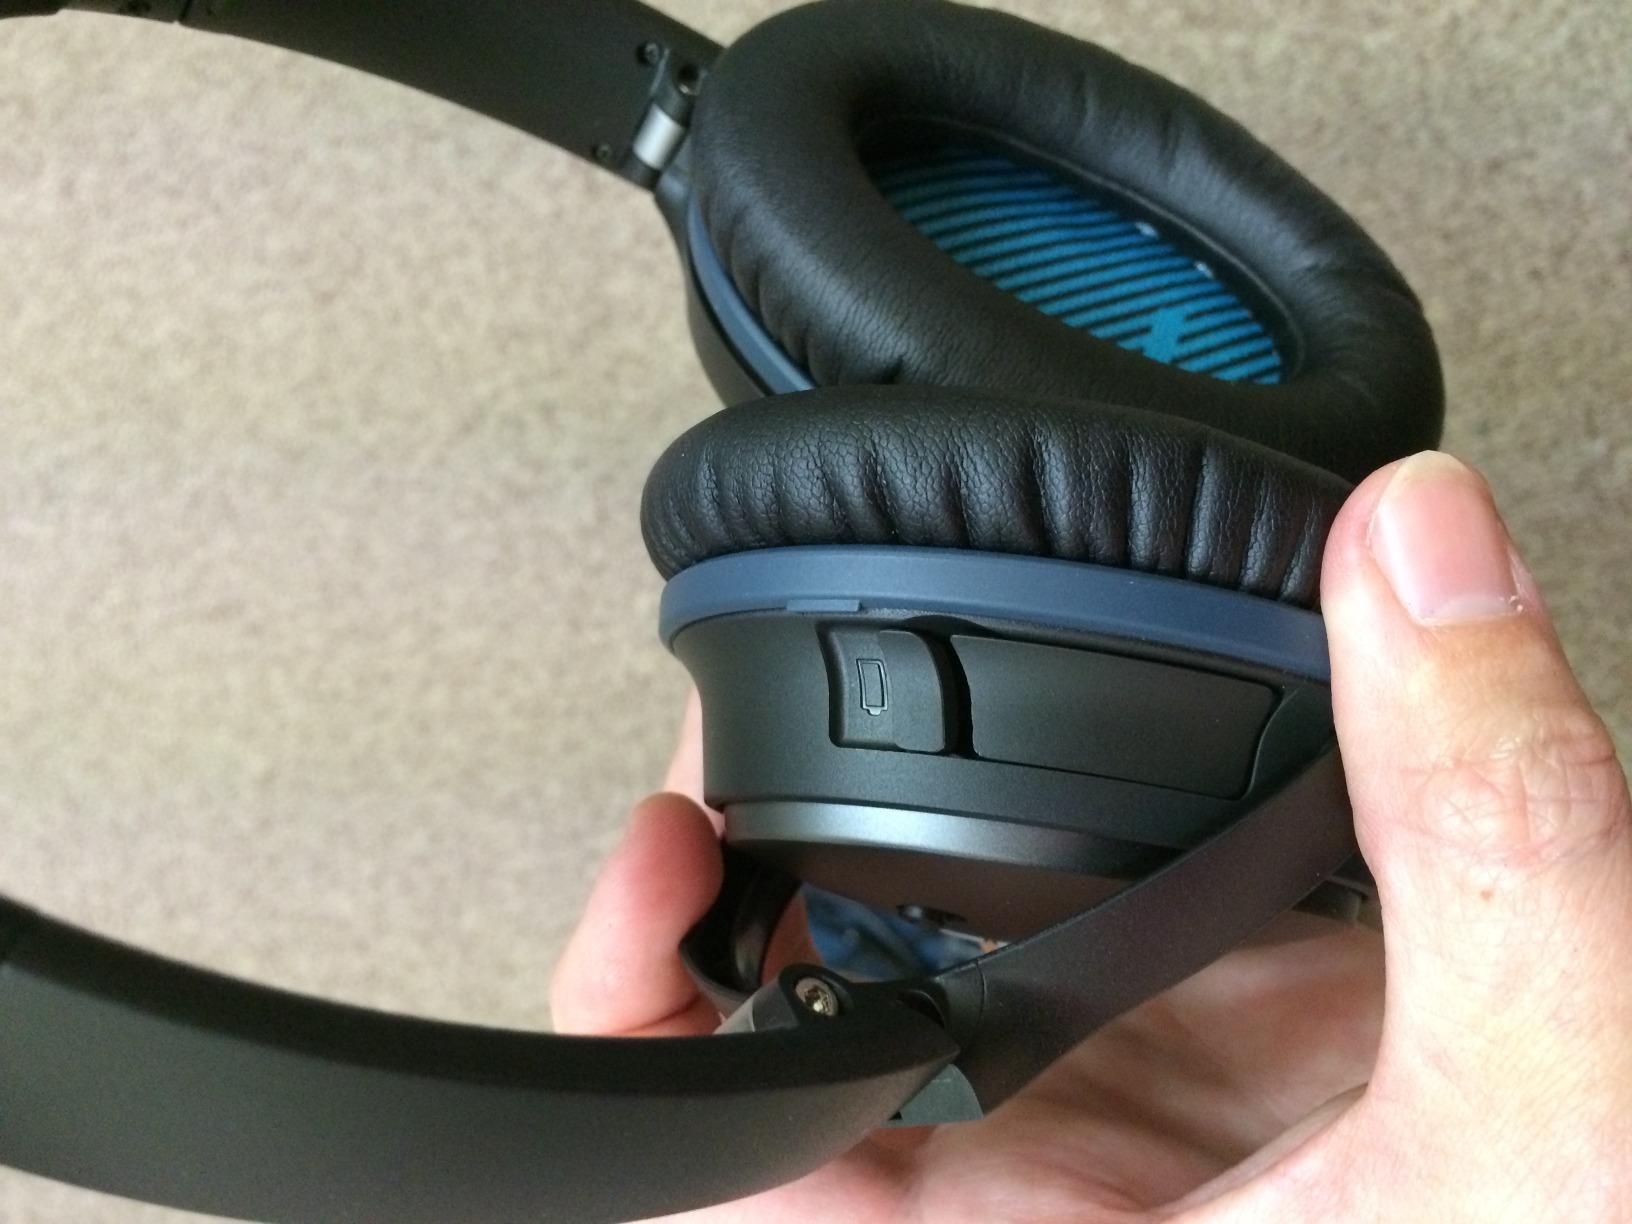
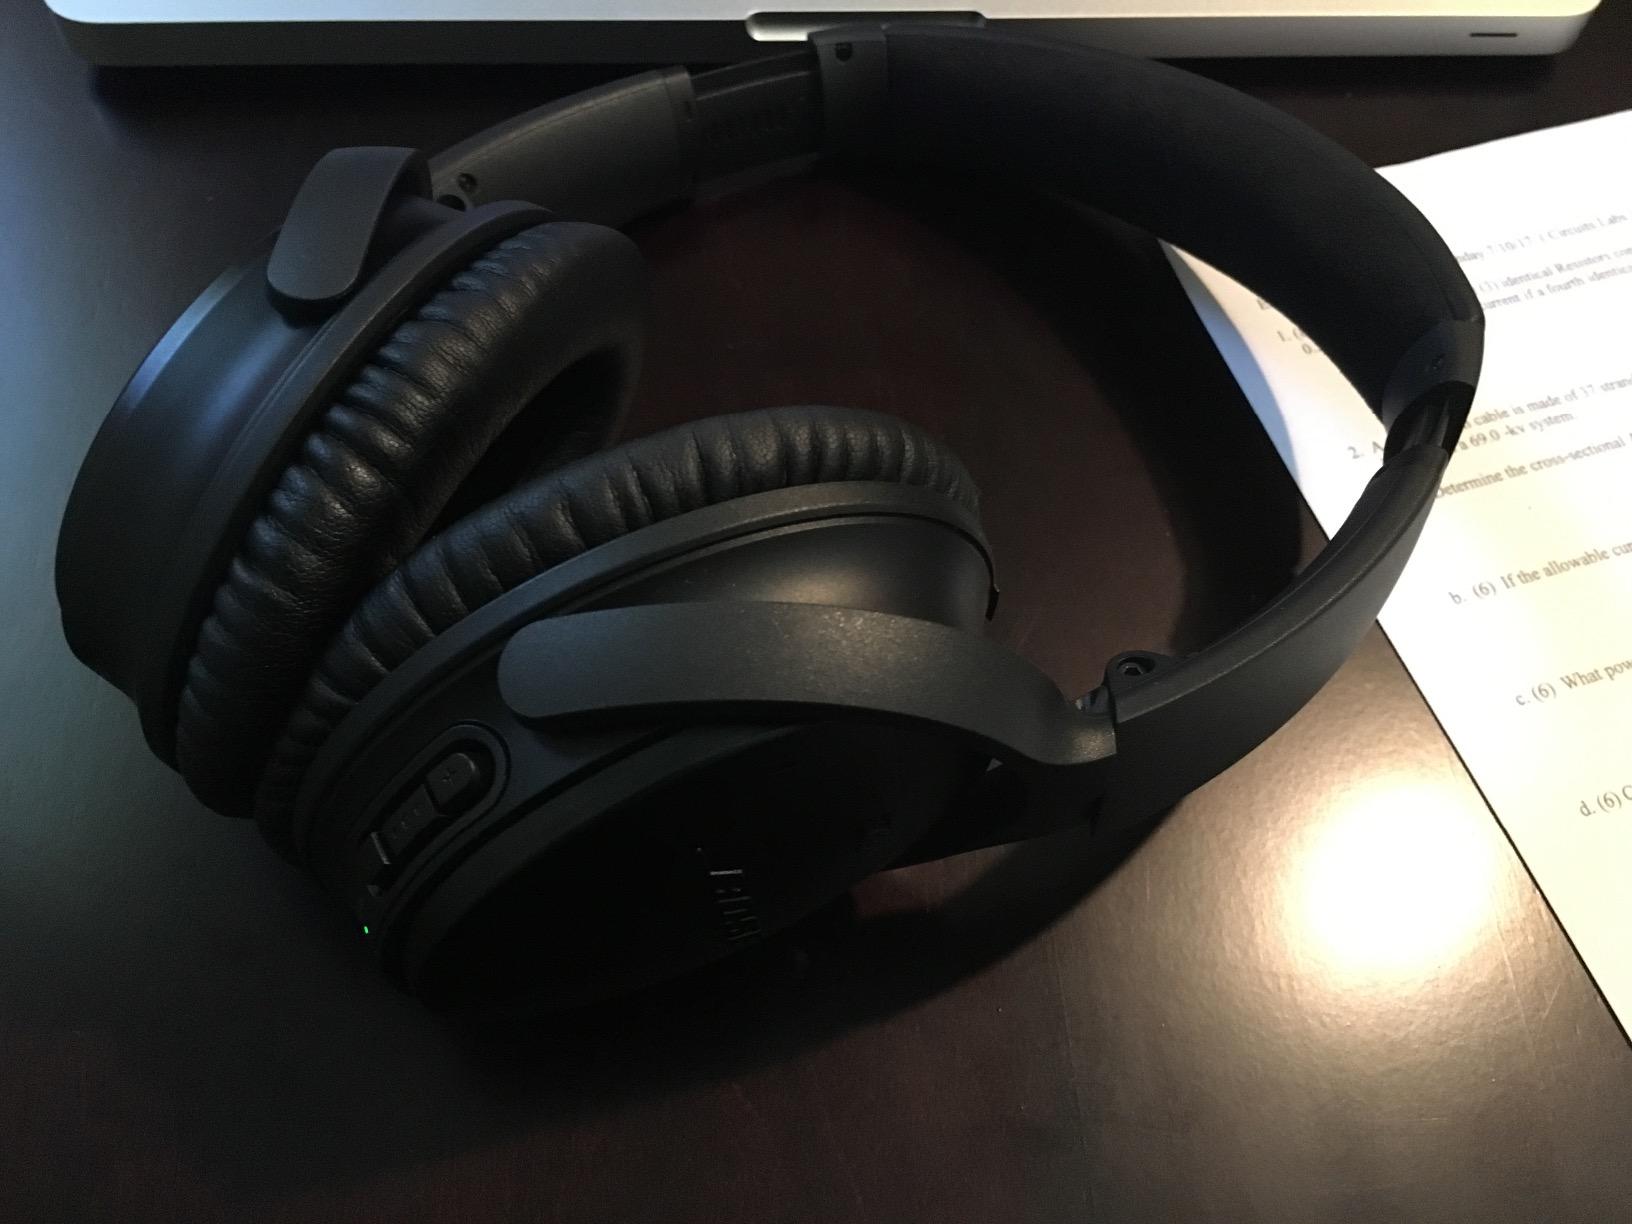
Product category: headphones
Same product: no